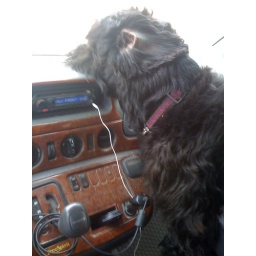
Turk in his face plant on vent for sniffing out other 4 legged animals